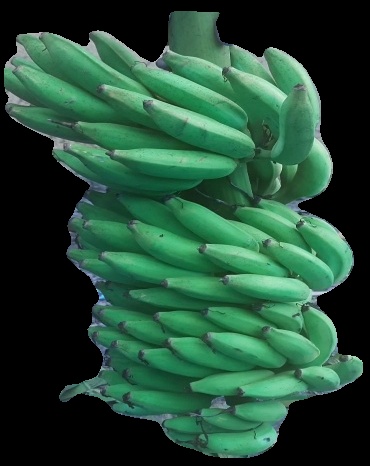
Variety: elakki-bale
Grade: grade2